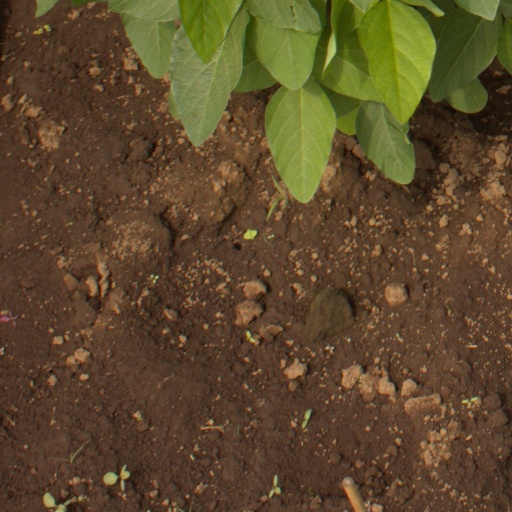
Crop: soybean